Operation Mole Cricket 19

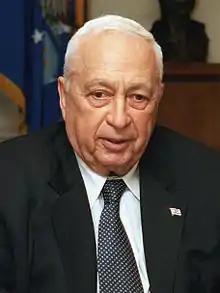
Ariel Sharon.

Meanwhile, Ivry learned that unmanned aerial vehicles had spotted an additional five SA-6s moving from the Golan Heights into the Beqaa Valley. The IAF interpreted that move as a signal that Syria had no intention of becoming involved in a major war—otherwise the SAMs would have been positioned to defend the approach to Damascus. The redeployment suggested to Ivry that they could strike the SAM sites without risking an all-out war with Syria.